Künten

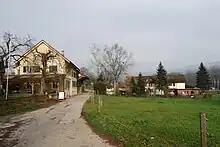
Village of Sulz in the municipality of Künten

Künten has an area, , of . Of this area, 56.3% is used for agricultural purposes, while 26.9% is forested. Of the rest of the land, 12.7% is settled (buildings or roads) and the remainder (4.1%) is non-productive (rivers or lakes).